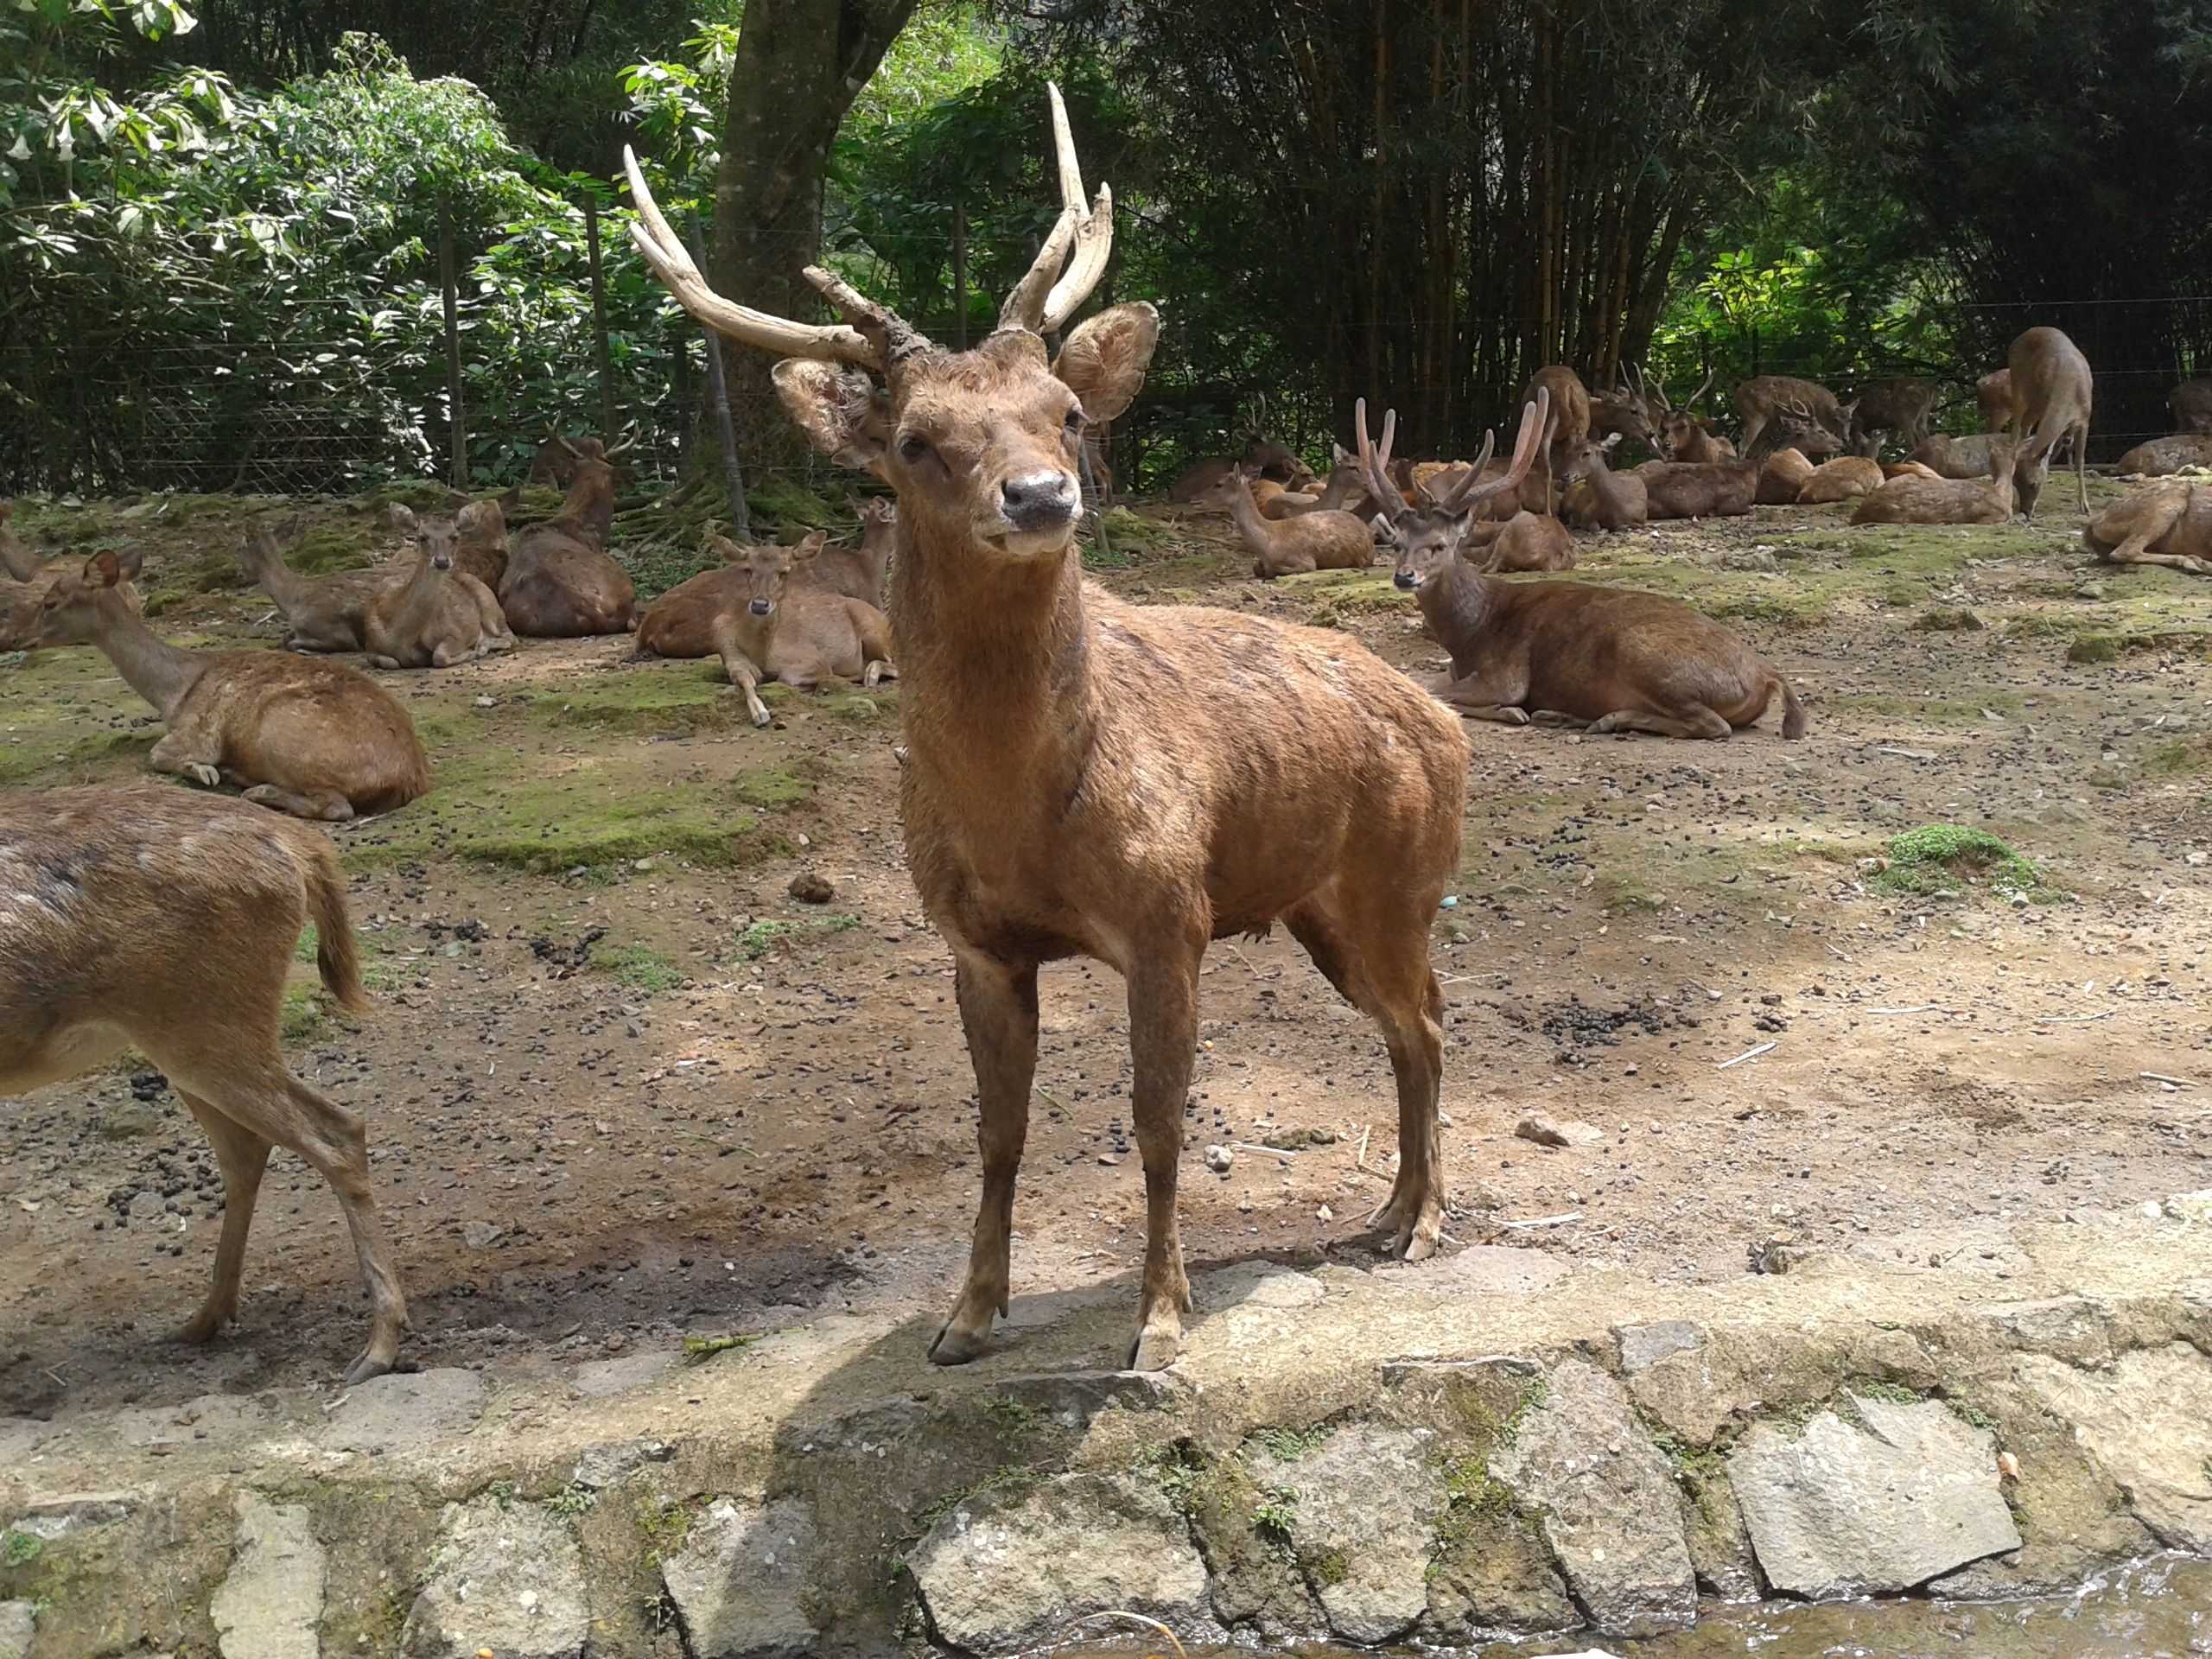
nature, cute, wildlife, deer, zoo, brown, mammal, fauna, antler, animals, reindeer, pose, vertebrate, elk, white tailed deer, musk deer